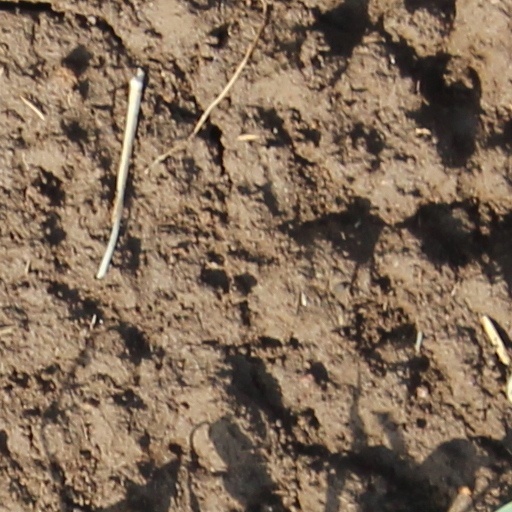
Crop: wheat